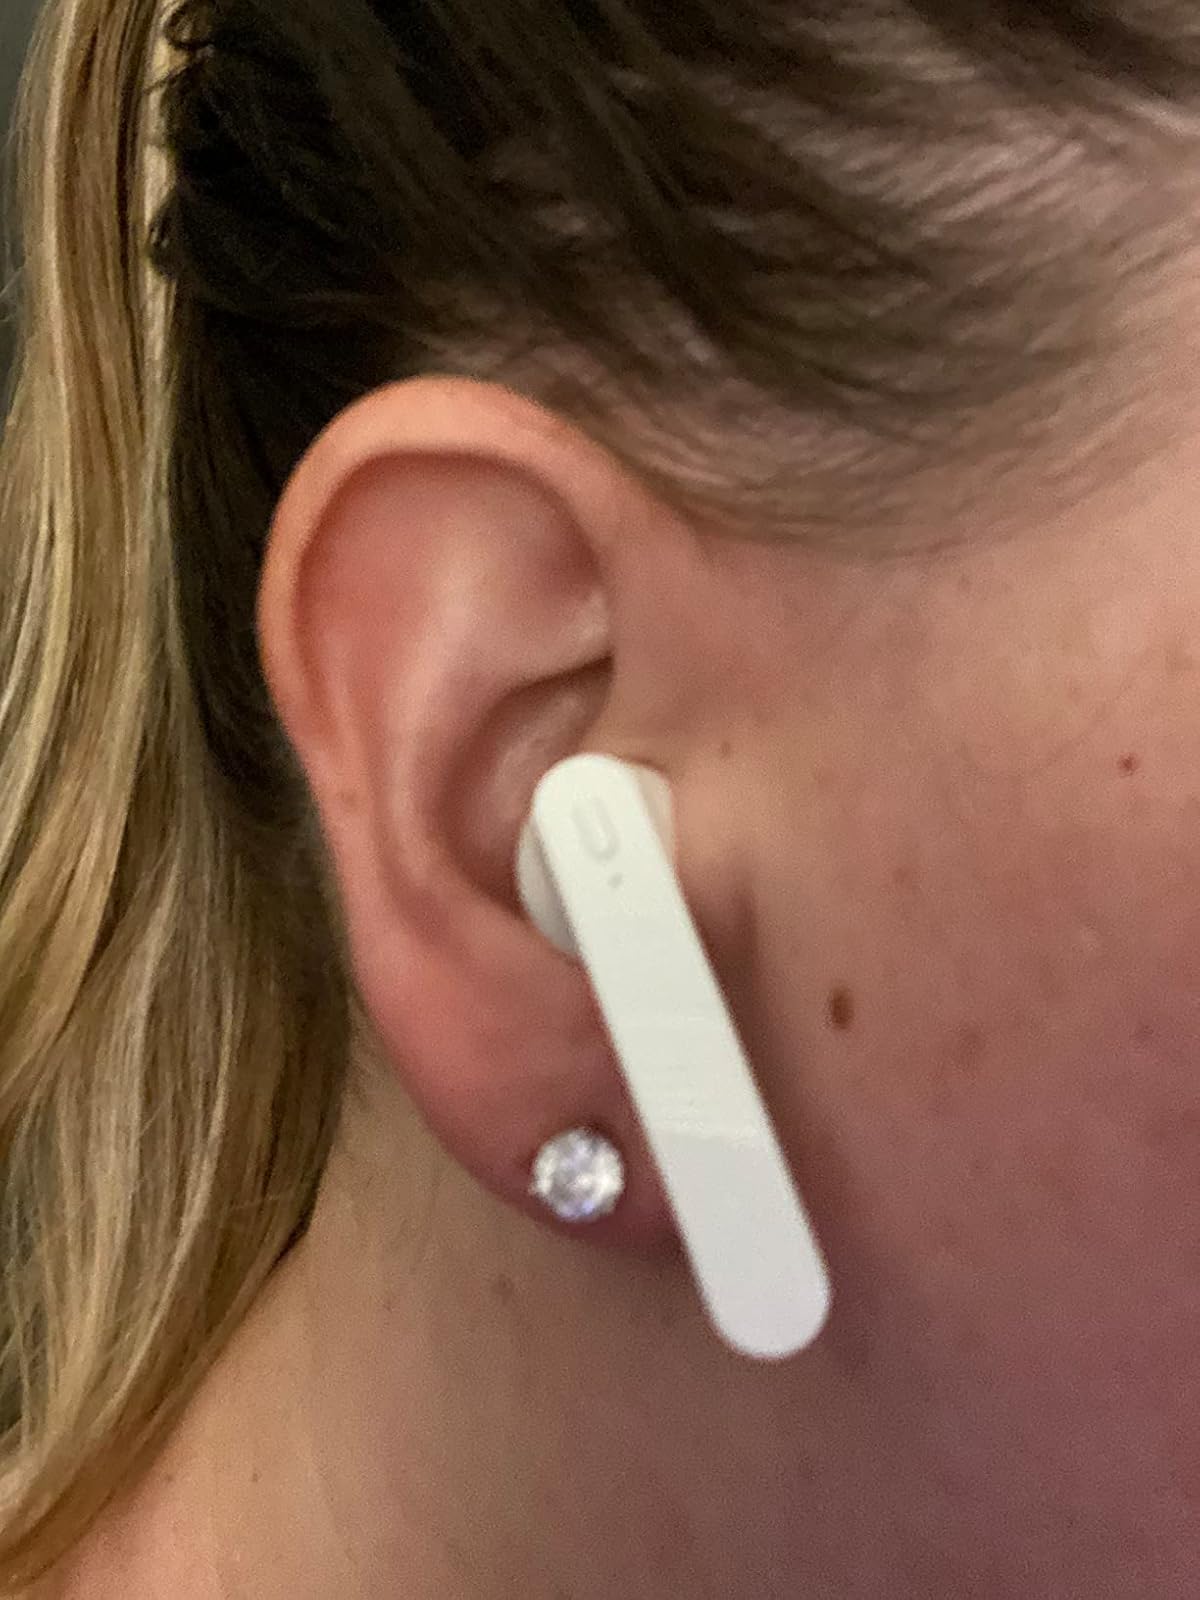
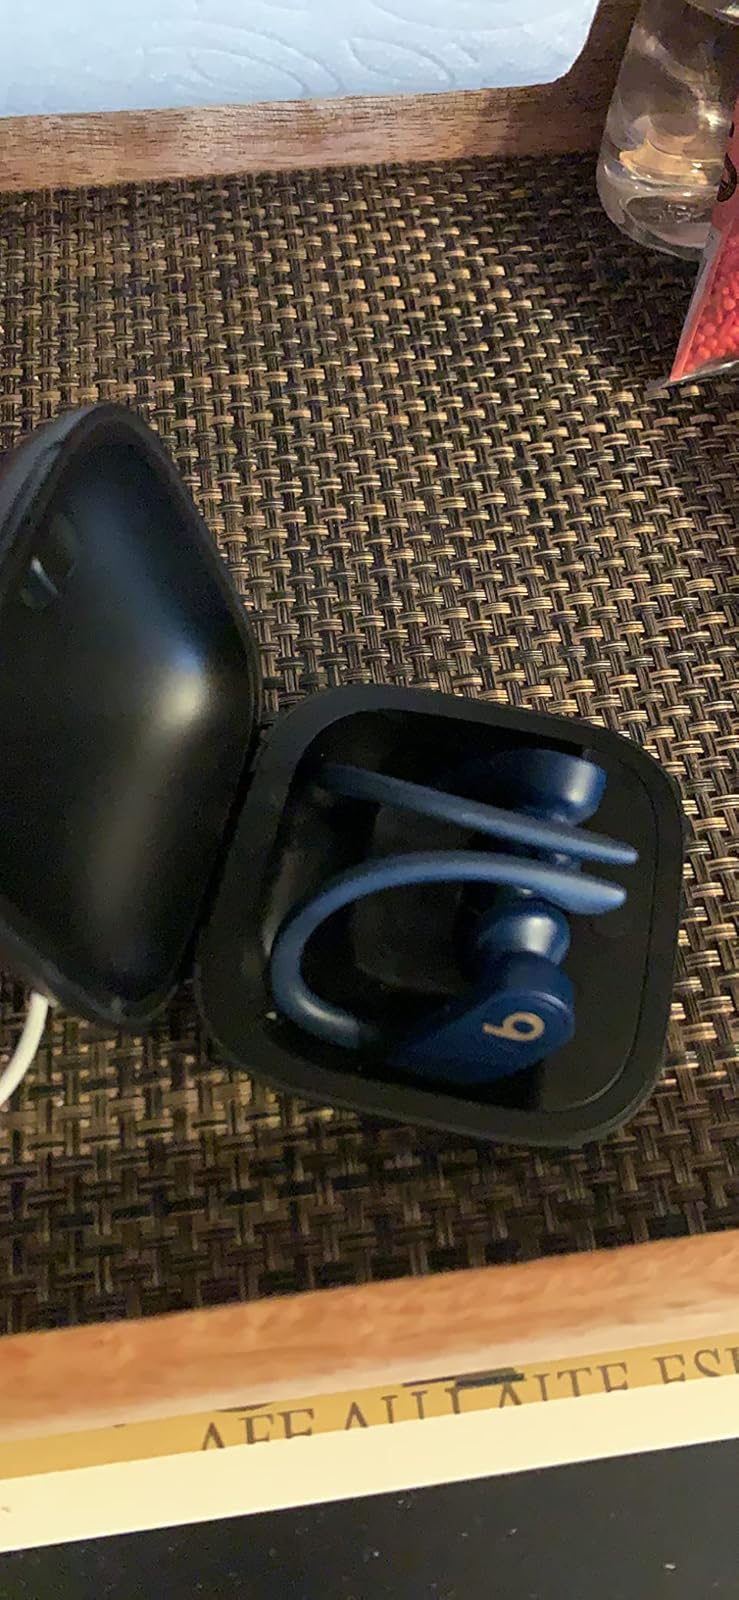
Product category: earbuds
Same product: no